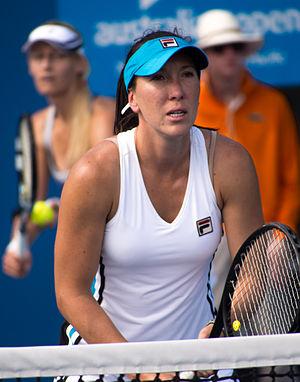
Jelena Janković, née le 28 février 1985 à Belgrade, est une joueuse de tennis serbe, professionnelle depuis 2000.